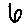
Label: 6